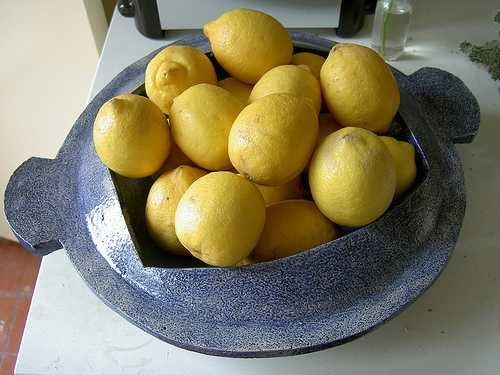
Label: Lemon